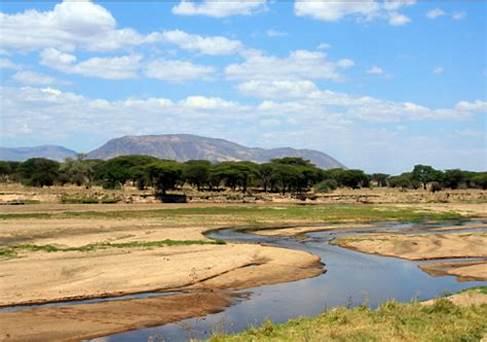
Kifungashio cha mbegu chenye rangi ya dhahabu, na kijani kikiwa na utepe wa rangi ya shaba pembezoni, chenye picha ya saladi ya micharagio kikiwa kimehifadhi mbegu za mmea huo kwa ajili ya kilimo.